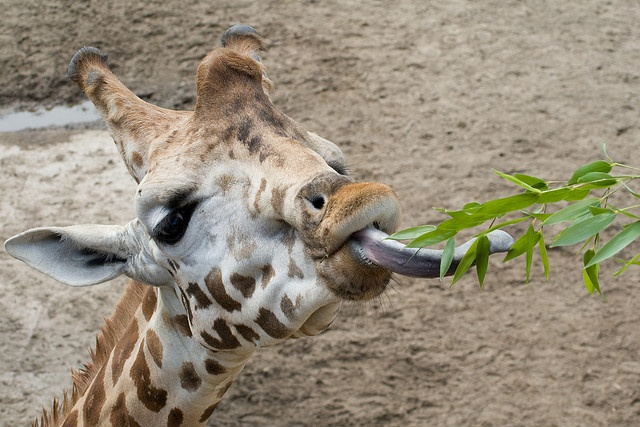
A very cute giraffe sticking out its tongue.
THERE IS A GIRAFFE WITH A LONG TOUNGE EATING A PLANT
a giraffe tongue reaching out to eat some leaves off a tree
A giraffe eating a bunch of green leaves.
A giraffe using its long tongue to lick the leaves.